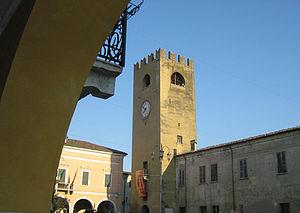
Castel Goffredo est une commune italienne de la province de Mantoue en Lombardie.
La Piazza Mazzini est une place publique située au centre de Castel Goffredo, région de Lombardie, Italie.